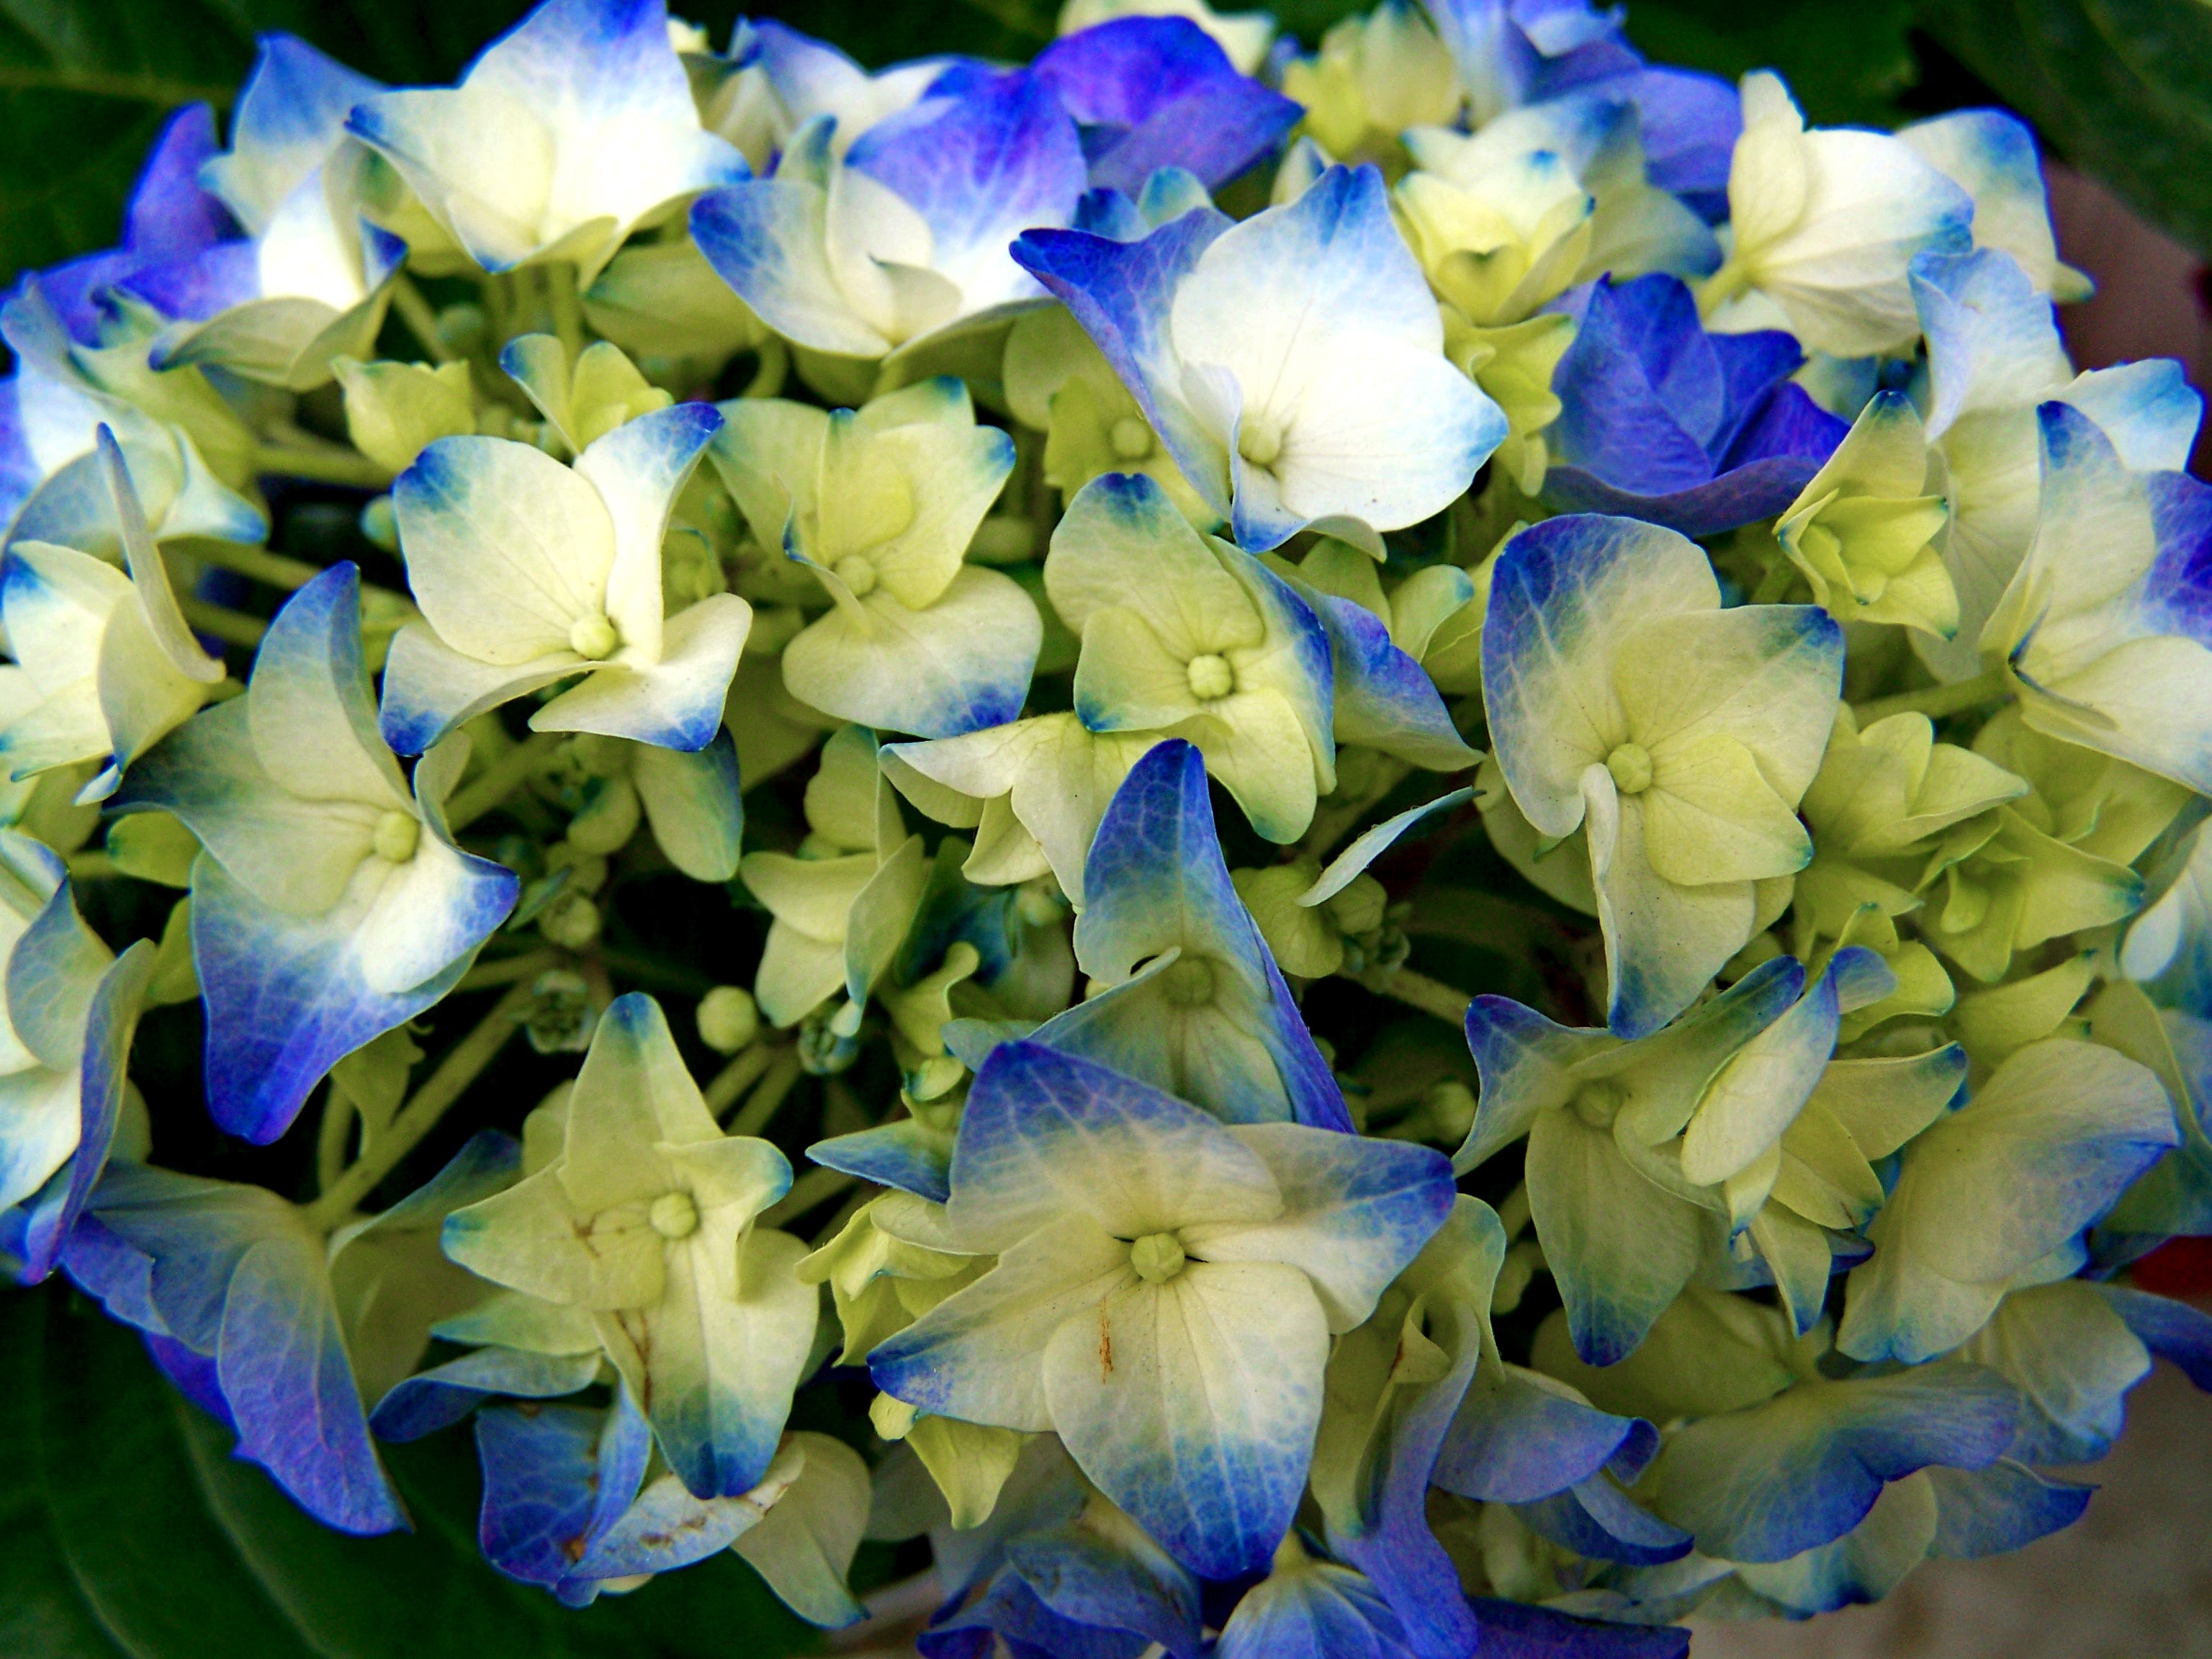
plant, flower, petal, flora, hydrangea, flower garden, macro photography, flowering plant, light blue, flower bouquet, hydrangeaceae, cornales, land plant